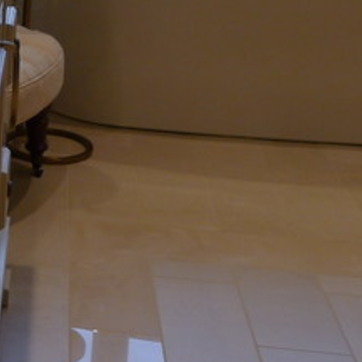
Material: tile